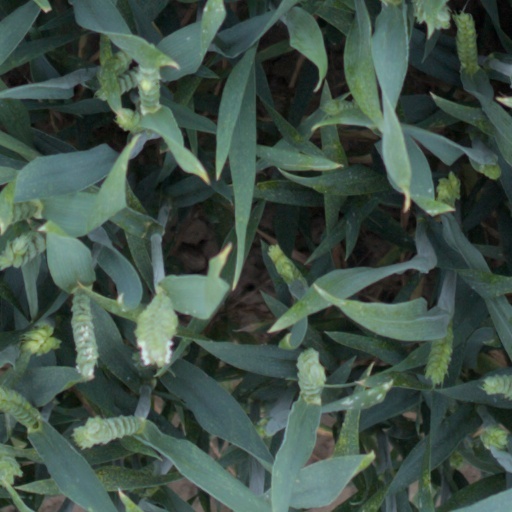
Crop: wheat